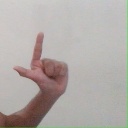
अक्षर: ल